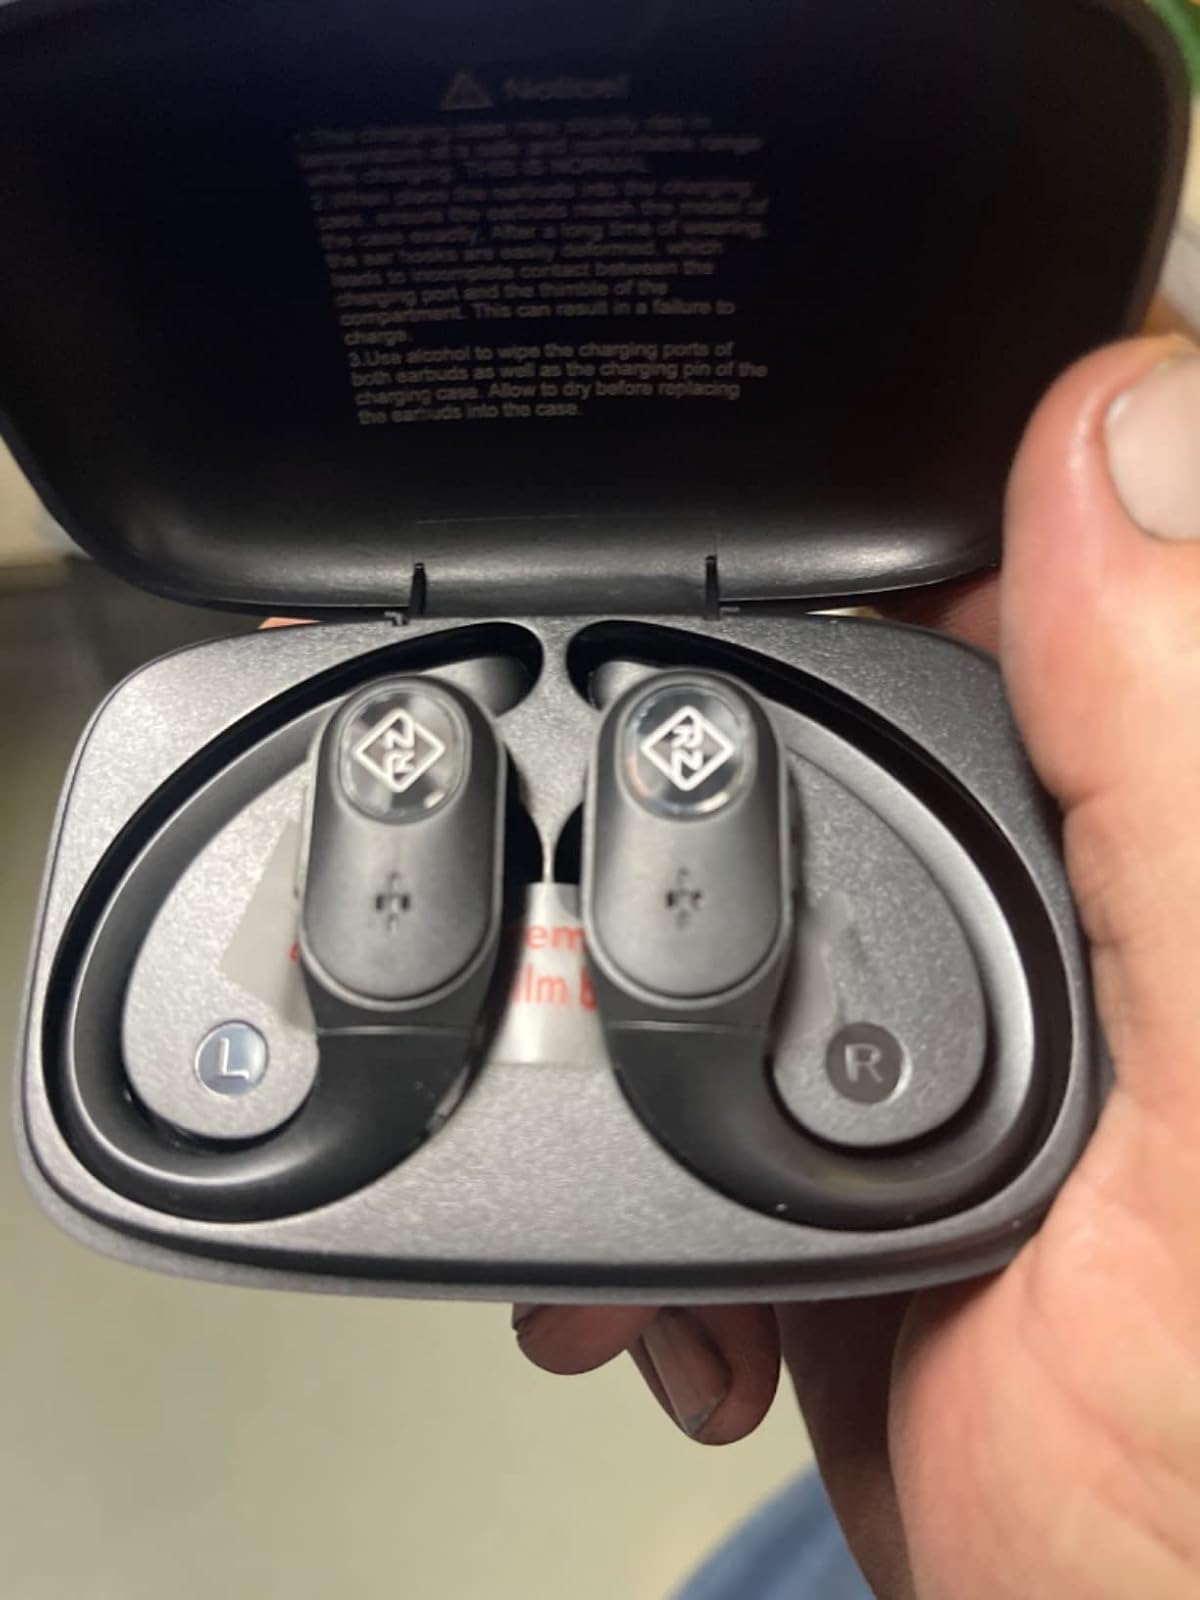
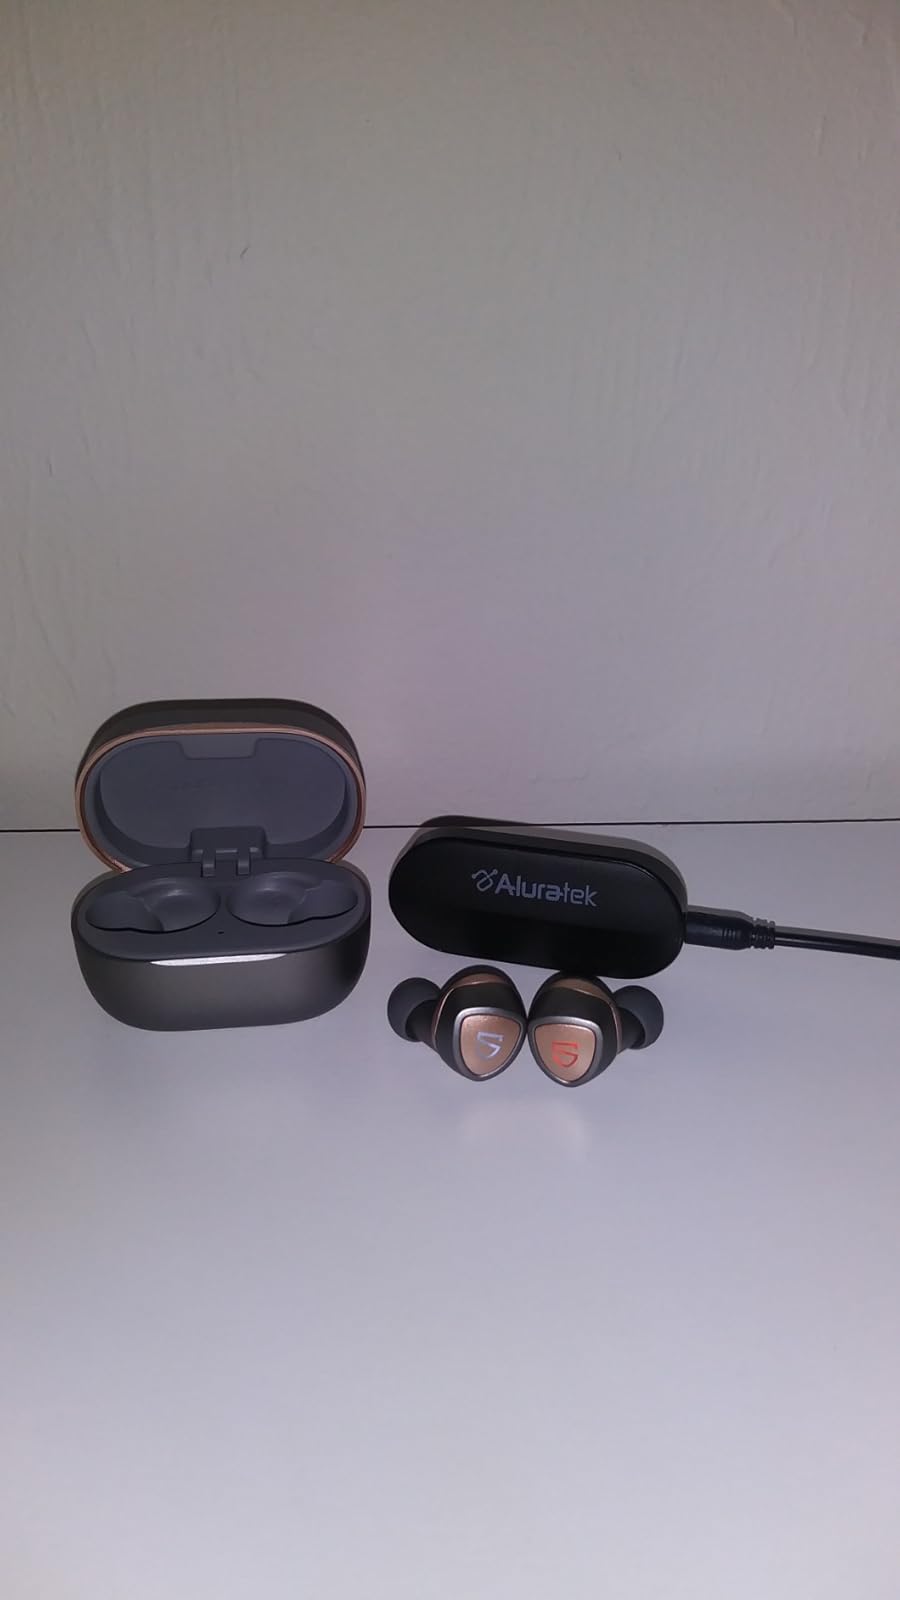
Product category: earbuds
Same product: no